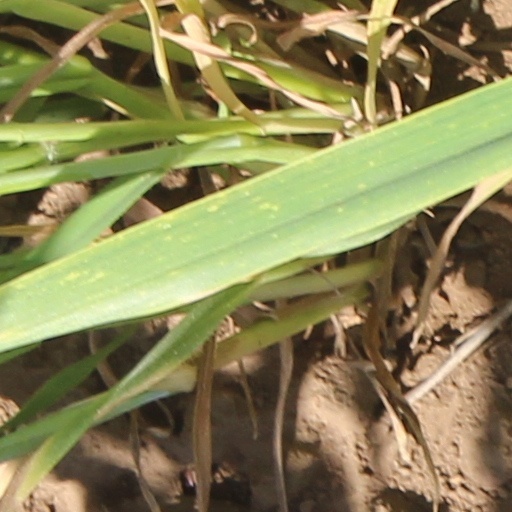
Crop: wheat